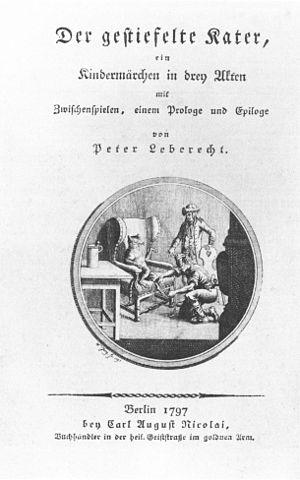
Johann Ludwig Tieck, né le 31 mai 1773 à Berlin et mort le 28 avril 1853 dans la même ville, est un poète allemand, traducteur, éditeur, romancier et critique, écrivain du premier romantisme, celui du Cercle d'Iéna, aux côtés des frères Schlegel, de Caroline et Friedrich Schelling, de Novalis, de Fichte. Fils d'un marchand de laine, il étudia la théologie, la philosophie, la littérature. Il séjourna en Italie durant la période 1804-1805, en Angleterre en 1817, où il étudia de près Shakespeare. Il fut dramaturge à la cour de Dresde dès 1825, et appelé à celle du roi Frédéric-Guillaume IV de Prusse à partir de 1841.